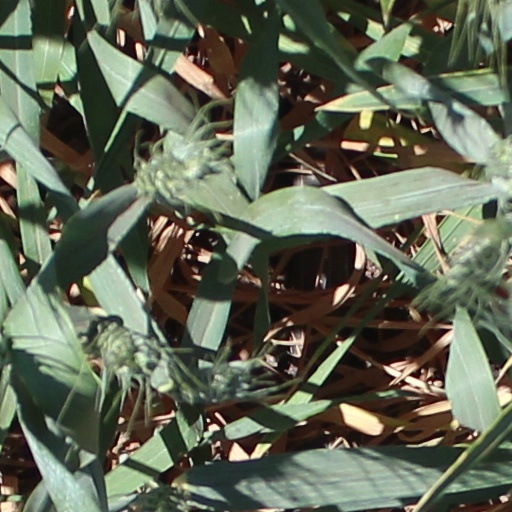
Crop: wheat